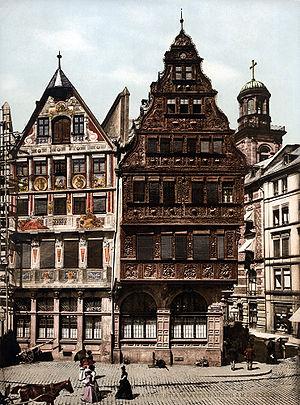
La Maison du sel est un bâtiment historique de Francfort-sur-le-Main en Allemagne.